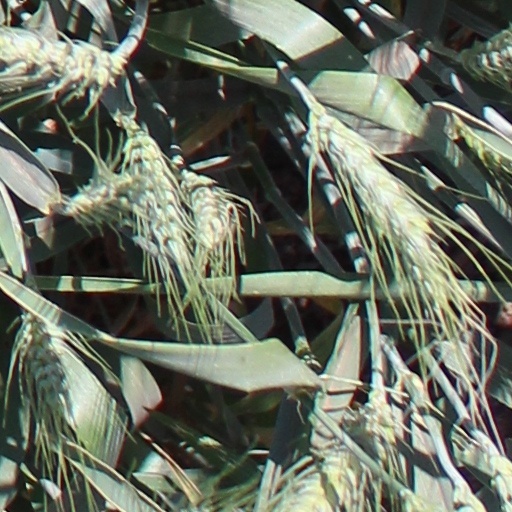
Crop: wheat